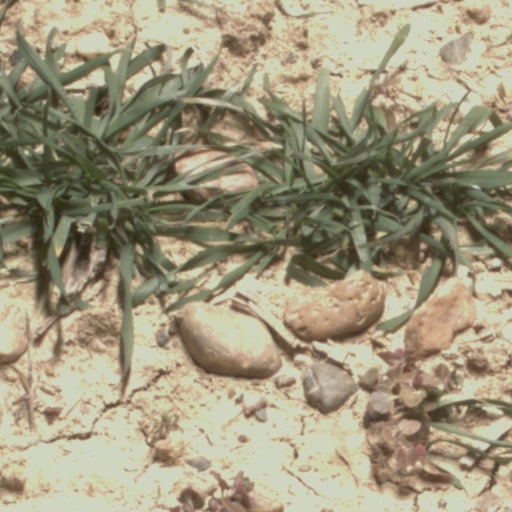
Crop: wheat